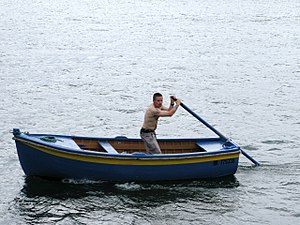
Vrikke
En båd vrikkes i Brest
At vrikke er en måde at drive en båd frem ved hjælp af kun en åre.